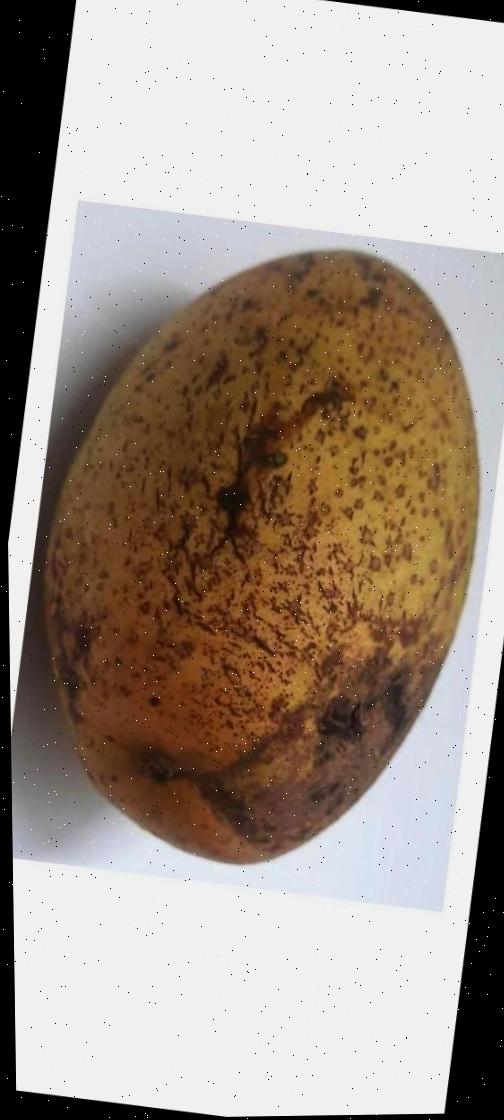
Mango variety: Ashshina Classic